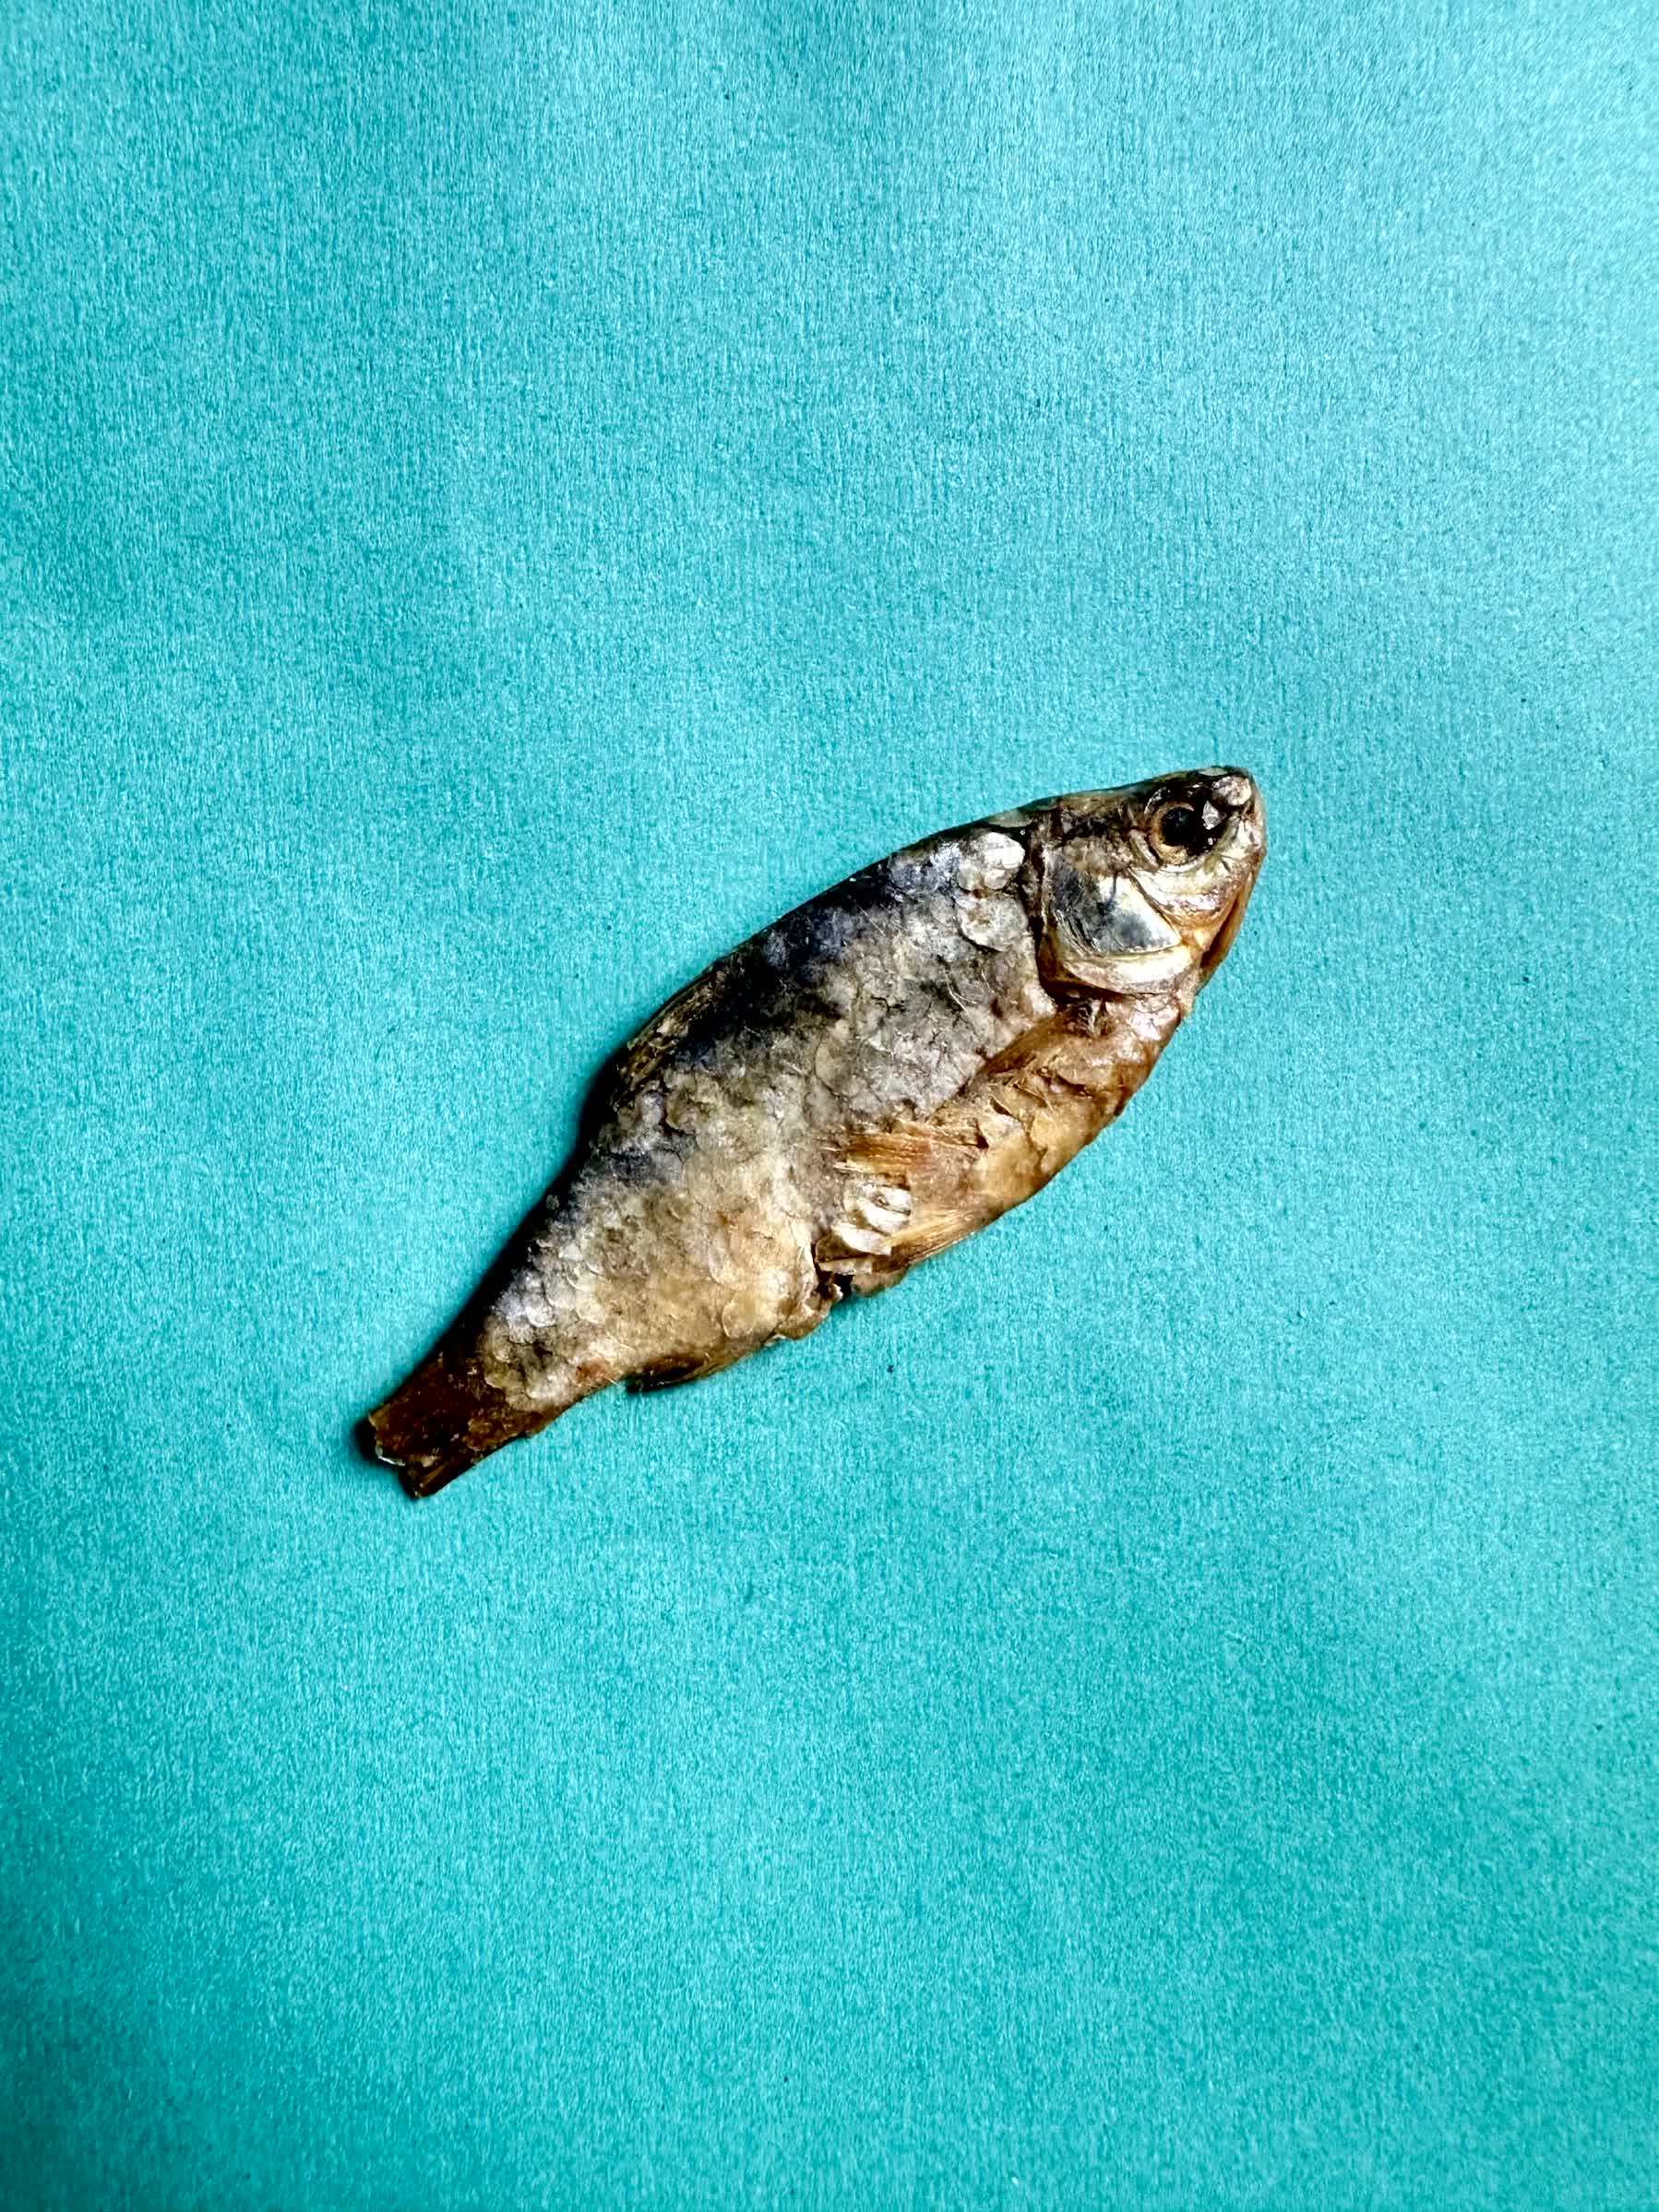
Species: puti chepa